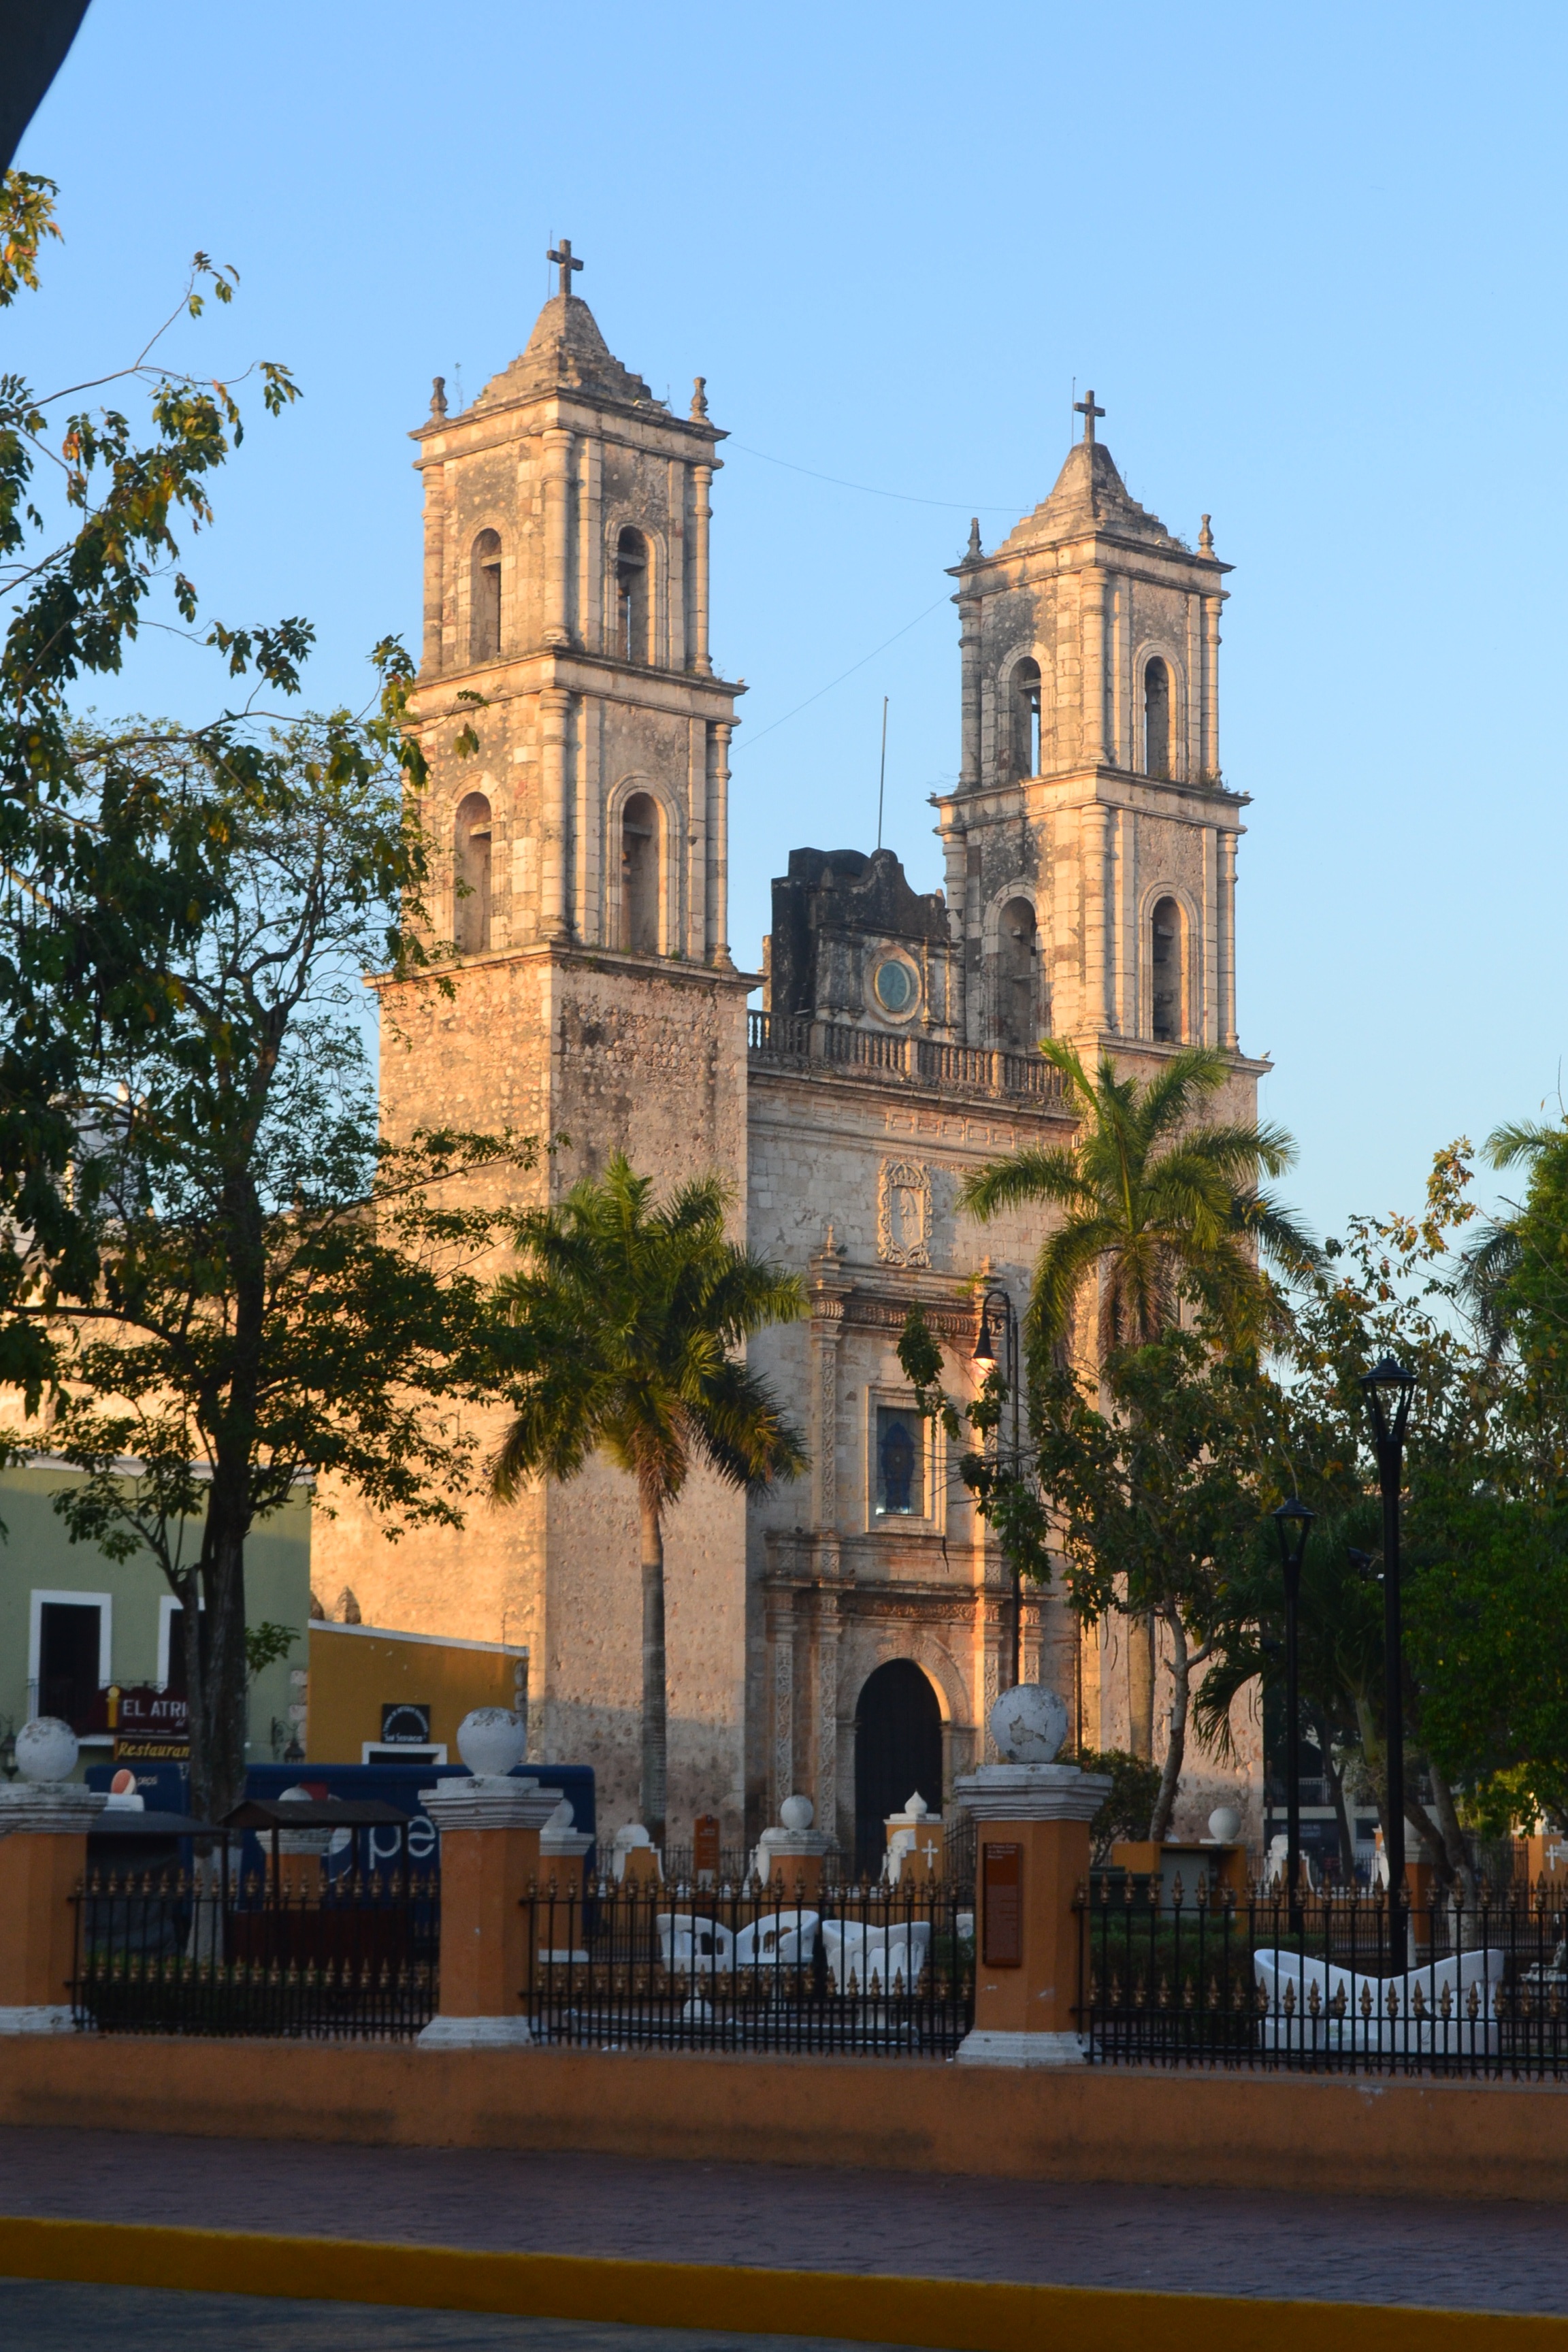
architecture, town, building, city, downtown, plaza, landmark, church, cathedral, place of worship, mexico, christianity, valladolid, town square